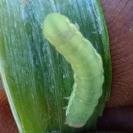
Crop: Onion
Condition: caterpillar-p